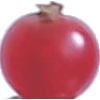
Label: Redcurrant 1